ARA Veinticinco de Mayo (V-2)

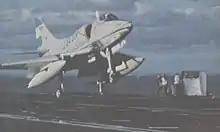
A-4Q landing on "Veinticinco de Mayo", circa 1982

During the 1970s the ship was refitted and updated several times, though in each case the duration of each repair period was never more than 3–5 months, allowing her to be available to deploy. Her last pre-Falklands refit occurred during 1981, when she received an update to her radar, arresting gear, steam catapult and (most noticeably) the forward edge of the port side angled deck was filled out via an enlarged sponson. These improvements would theoretically enable her to operate the Super Etendard strike aircraft purchased from France, but it was discovered during testing that the catapult had difficulties launching the aircraft type. As a result, her strike airwing was limited to the A-4Q Skyhawks.